United Nations Security Council Resolution 527

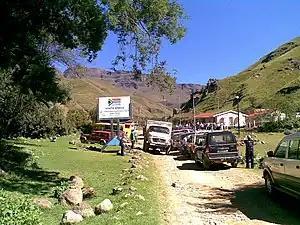
South Africa-Lesotho border

United Nations Security Council resolution 527, adopted unanimously on 15 December 1982, having heard representations from Moshoeshoe II of Lesotho, the Council condemned, alongside a General Assembly resolution, an attack by South Africa on Lesotho, resulting in damage and the deaths of 40 people.